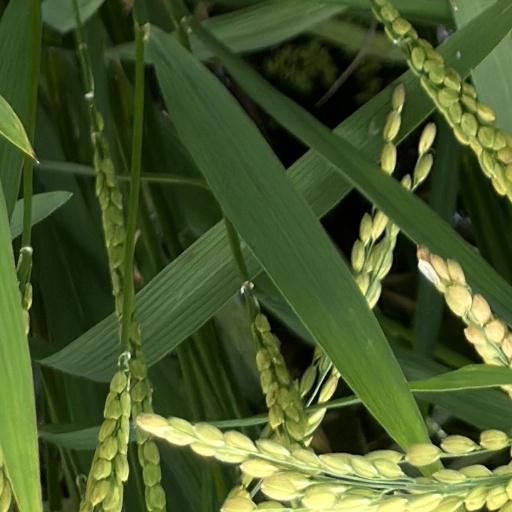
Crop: rice